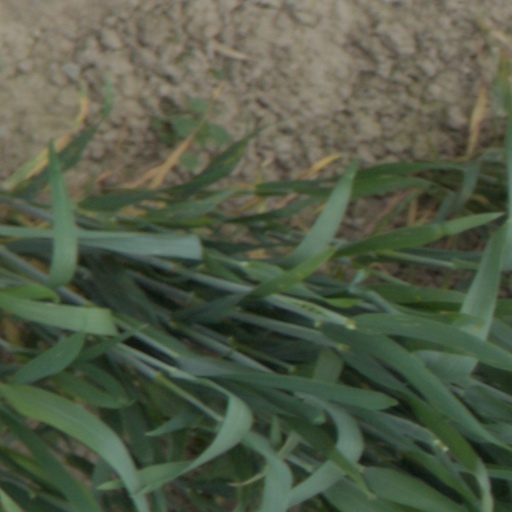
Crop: wheat